Smith & Wesson Safety Hammerless

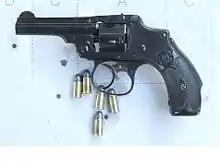
Smith & Wesson New Departure .32 S&W fired one-handed from 15 yards.

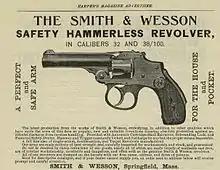
Smith & Wesson Safety Hammerless advertisement from 1899, as published in Harper's Magazine

The Smith & Wesson .38 Safety Hammerless models were produced from 1887 (1888 for the 32) to just before World War II. They were chambered in either .32 S&W or .38 S&W with a five-shot cylinder. They were most often produced with a 2-inch, 3-inch, or 3.5-inch barrels; but some 6" barrelled versions are known to exist.